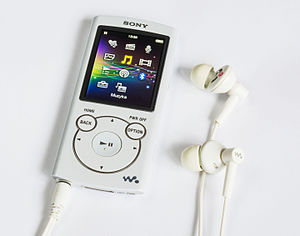
Walkman
En walkman er en transportabel kassettebåndafspiller, introduceret af Sony sidst i 1970'erne. Man satte fx afspilleren i bukselinningen eller i en lomme og hørte bånd via hovedtelefoner. I dag er walkman'en nærmest en kuriositet fra 'gamle dage', da den er blevet afløst af f.eks. discman og MP3-afspiller.